Sky position (RA, Dec in degrees): 193.8, 8.593
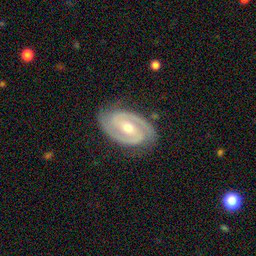
Galaxy morphology: Barred Spiral Galaxies